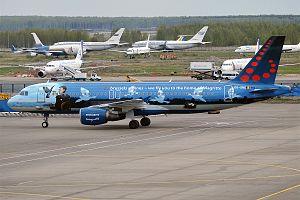
Brussels Airlines est une compagnie aérienne belge basée à l'aéroport de Bruxelles Zaventem où elle dessert plus de 120 destinations en Europe, Amérique du Nord, Afrique et Asie. Elle travaille en partage de code avec de nombreuses compagnies aériennes internationales afin d'offrir des destinations supplémentaires à ses passagers.
René Magritte, né le 21 novembre 1898 à Lessines dans le Hainaut et mort à Bruxelles le 15 août 1967, est un peintre surréaliste belge.